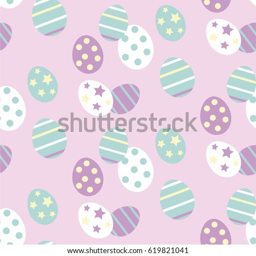
pattern with easter eggs on a pink background .